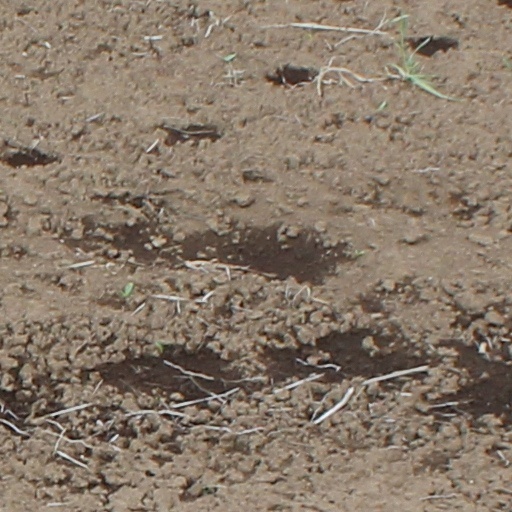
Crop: wheat